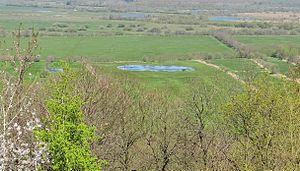
Réserve naturelle nationale du marais Vernier, vue d'ensemble
Le Marais-Vernier est une région naturelle du département de l'Eure en région Normandie. Issue d'un ancien méandre de la Seine, cette région constitue une dépression semi-circulaire de 4 500 hectares qui regroupe prairies humides, marais, roselières, canaux, mares, étangs, tourbières, courtils et bocages. Cette mosaïque de paysages dans un seul et unique ensemble représente une entité écologique
Cet article recense les zones humides de France concernées par la convention de Ramsar.
Cet article recense les sites Natura 2000 de l'Eure, en France.